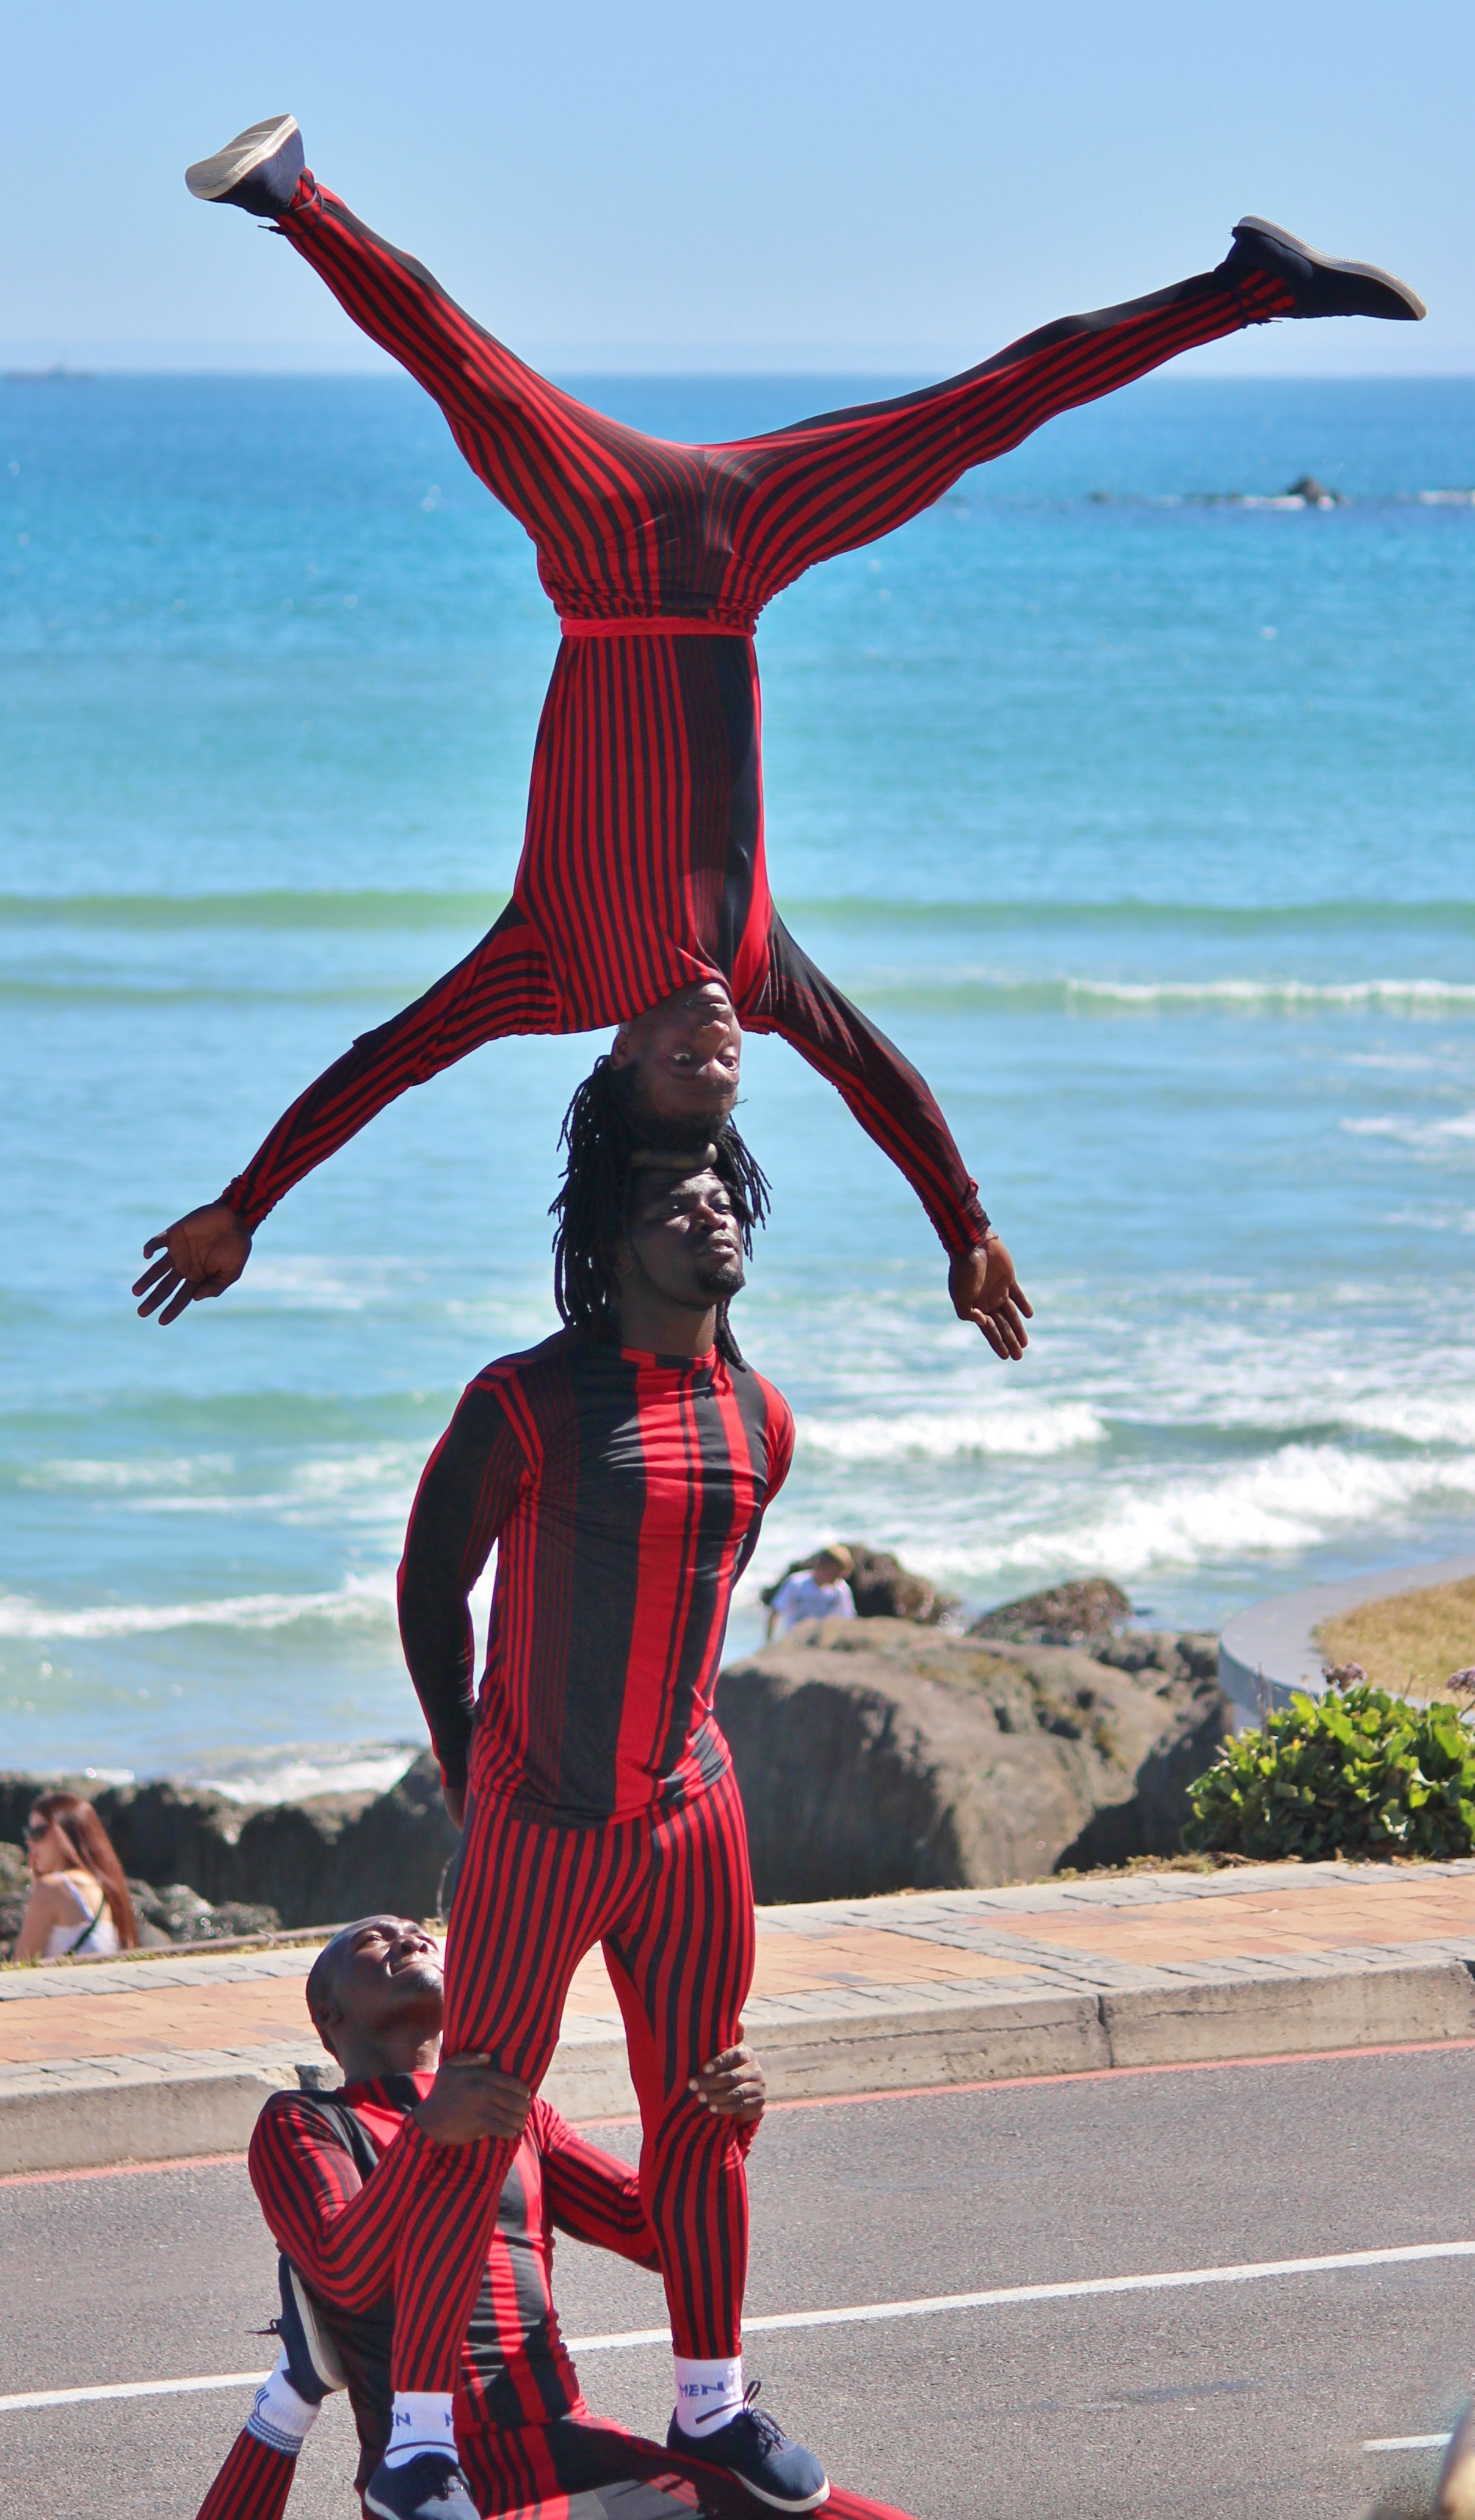
jumping, red, pyramid, sports, performance, acrobatics, gymnastics, street artists, standing on your head